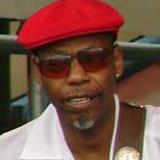
Age: 64